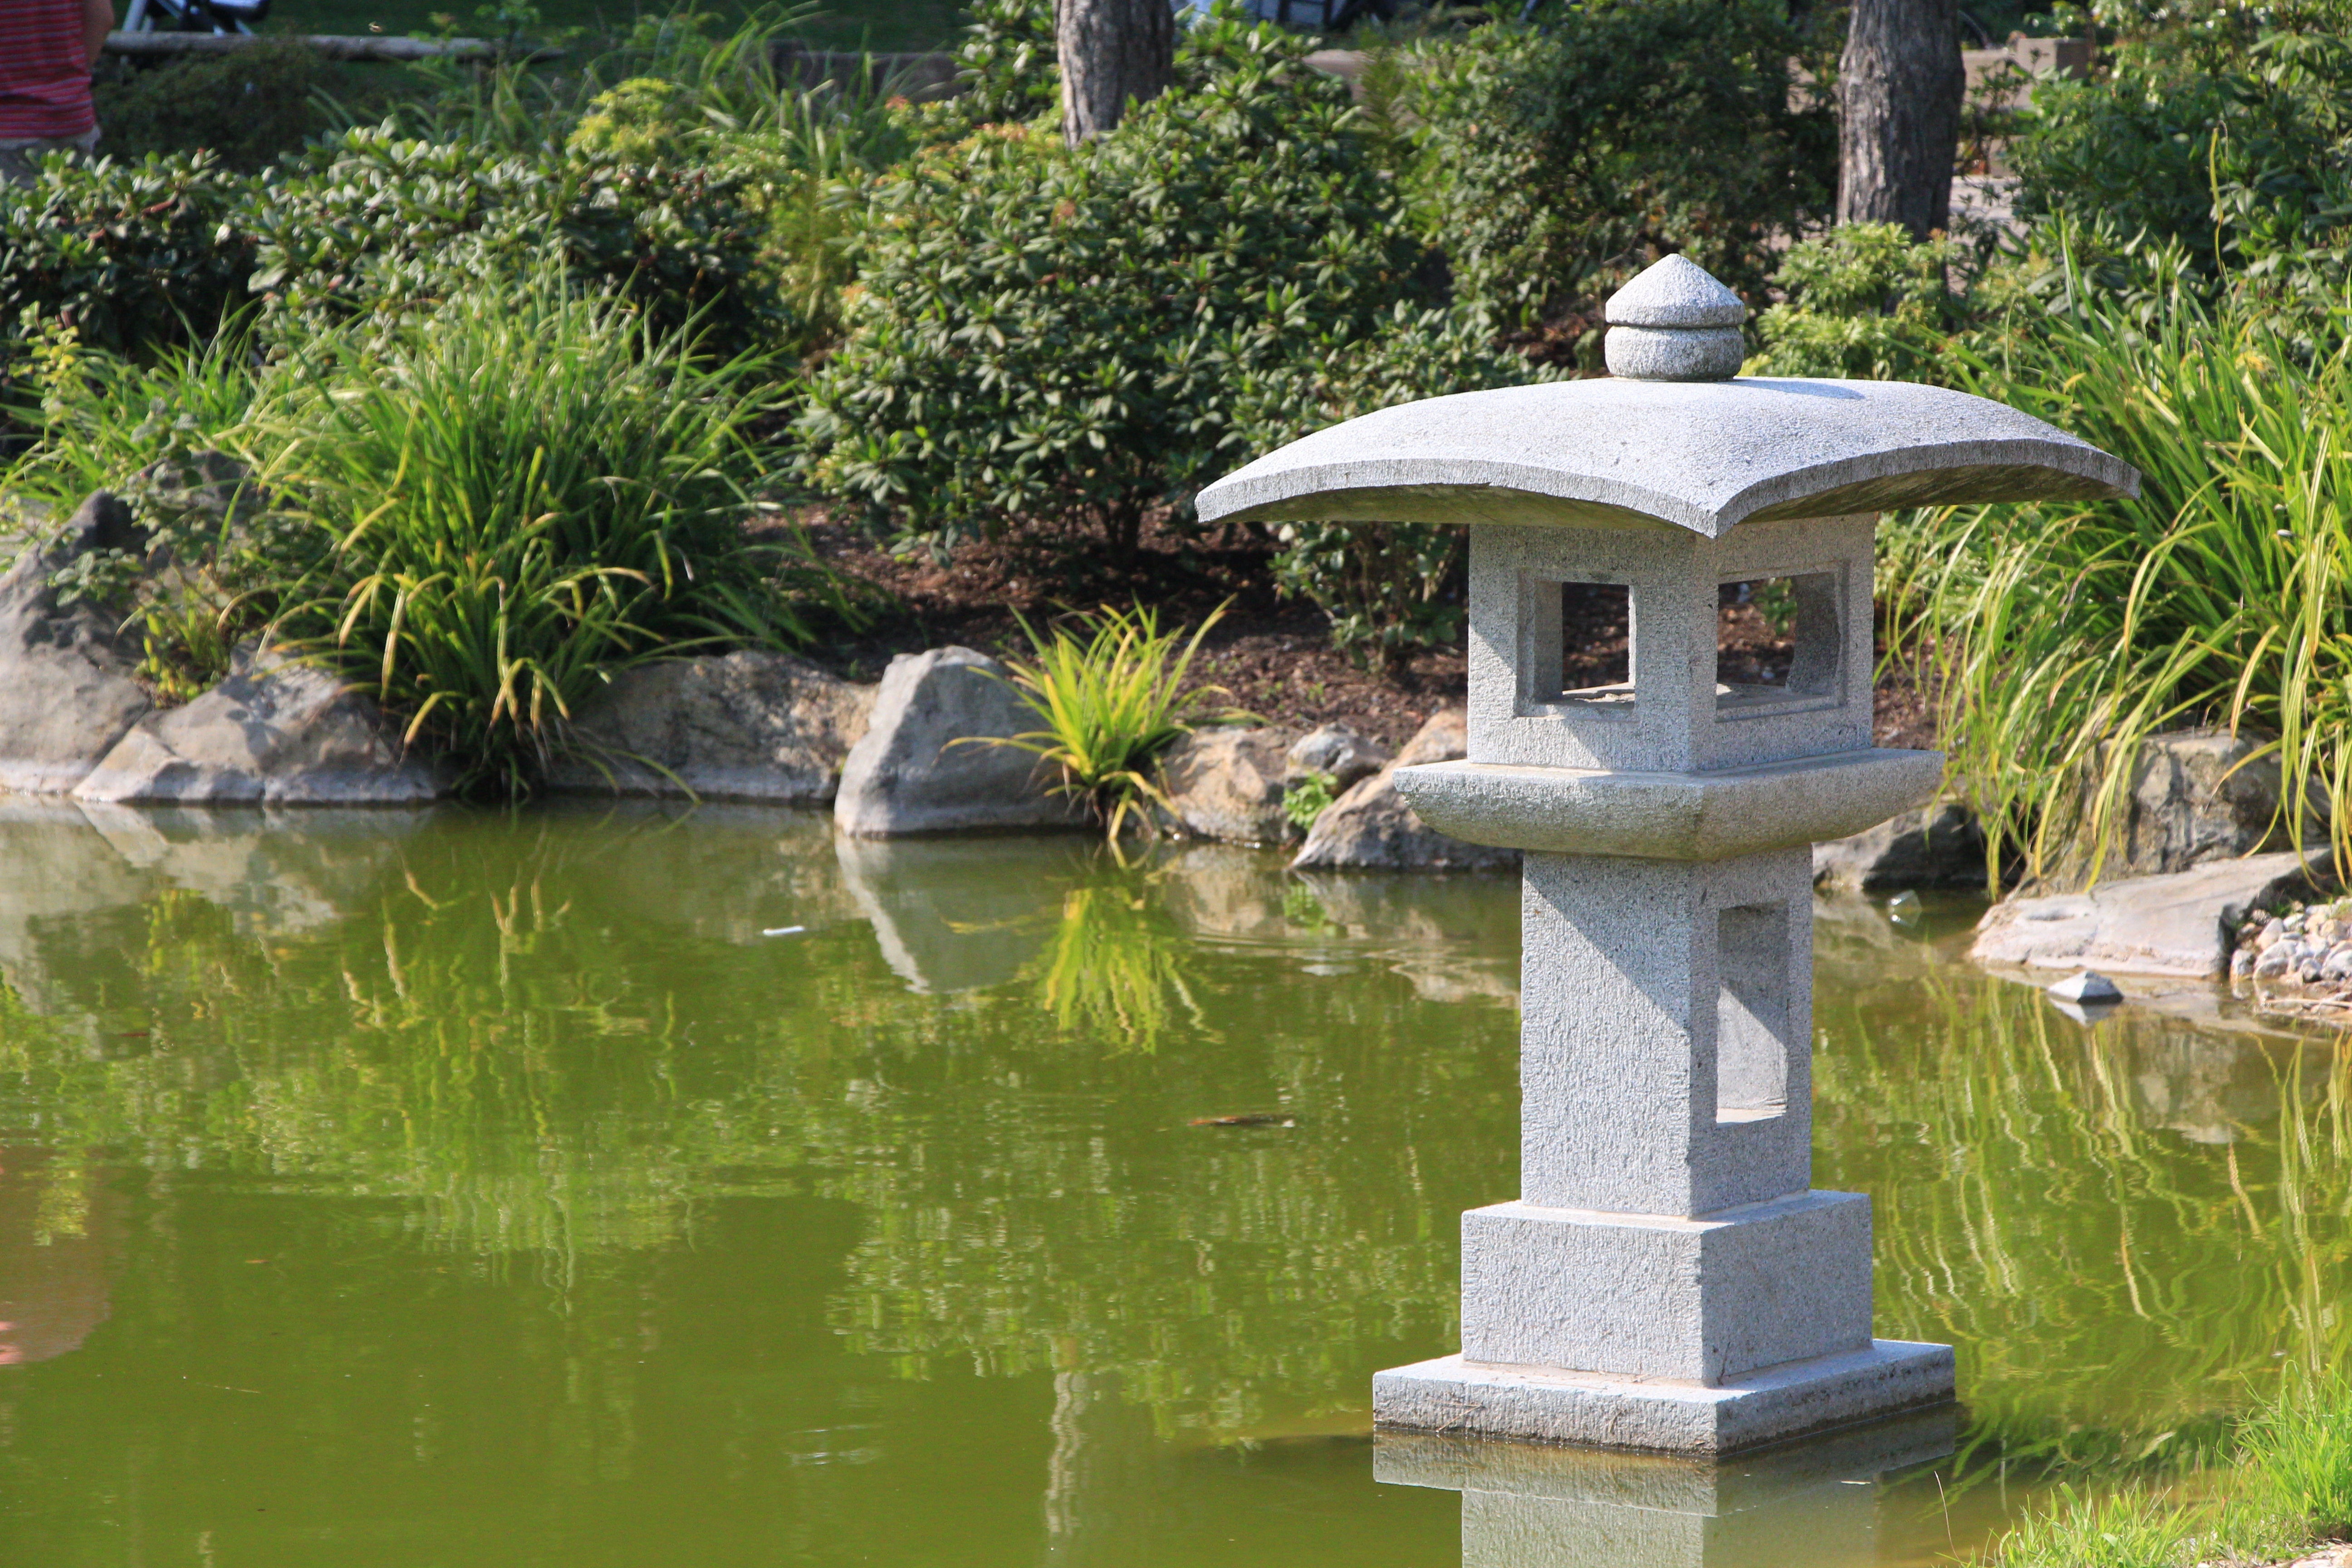
water, pond, green, park, backyard, botany, garden, botanical garden, water feature, fish pond